Sky position (RA, Dec in degrees): 177.918, 9.427
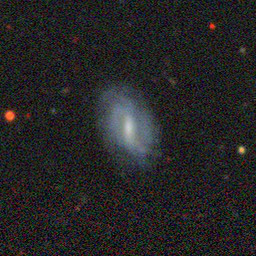
Galaxy morphology: Barred Spiral Galaxies